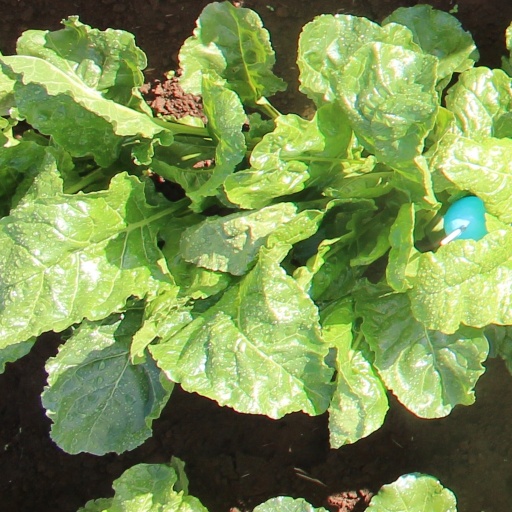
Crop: sugar beet